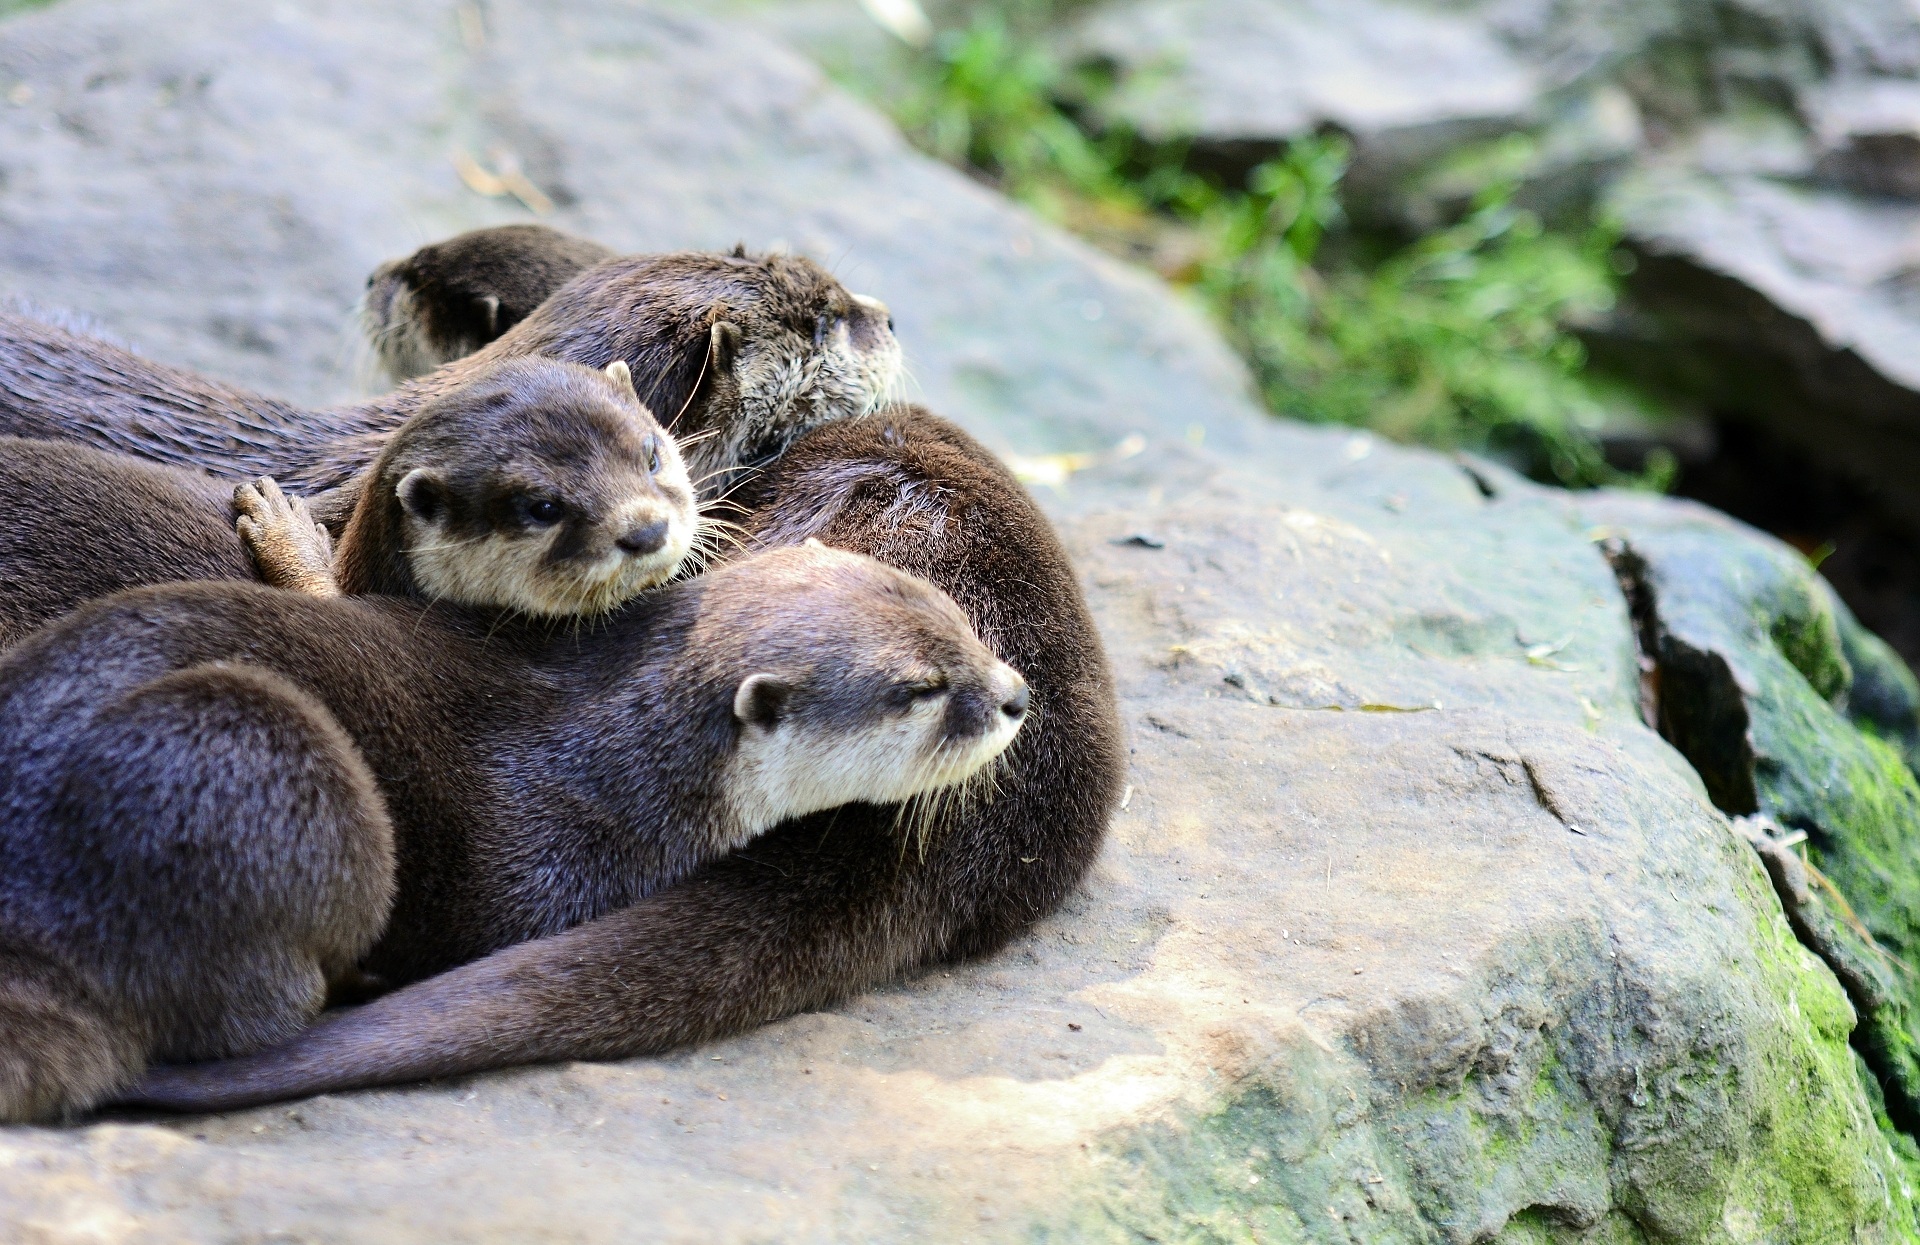
nature, animal, river, asian, wildlife, wild, zoo, small, brown, mammal, fauna, vertebrate, carnivore, cinerea, otter, oriental, amblonyx, harbor seal, mustelidae, small clawed, cinereus